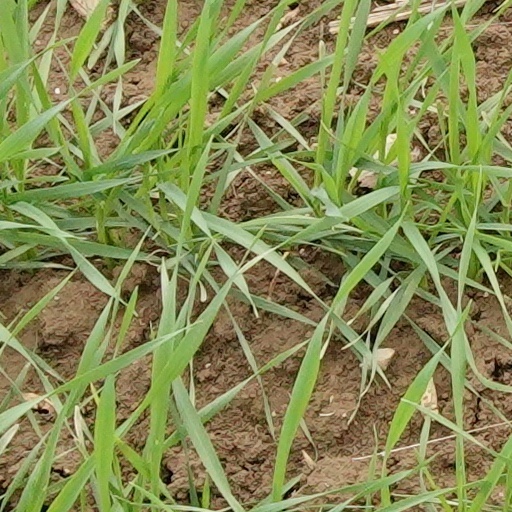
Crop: wheat